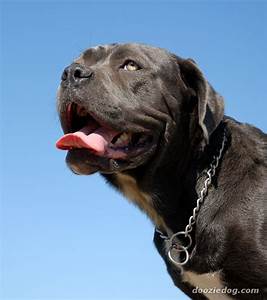
Label: dog